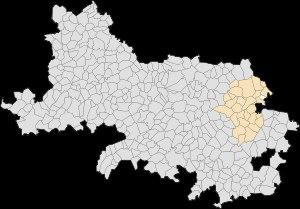
Bellonne est une commune française située dans le département du Pas-de-Calais en région Hauts-de-France.